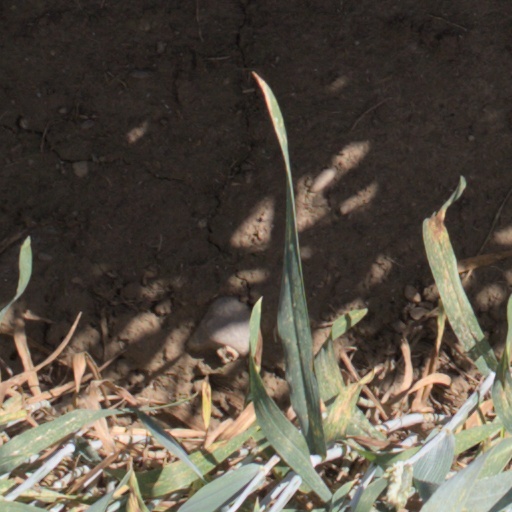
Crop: wheat